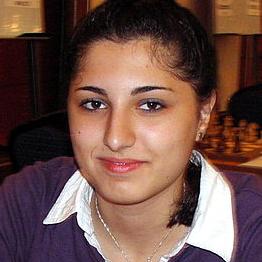
Age: 17